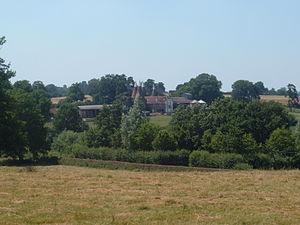
Finchcocks est un ancien manoir géorgien situé à Goudhurst, dans le Kent. Pendant 45 ans, il abrite un grand musée convivial d'instruments à clavier historiques, présentant une collection de clavecins, clavicordes, pianoforte, pianos carrés, orgues et autres instruments de musique. Le musée est dirigé par les propriétaires de la maison, Richard et Katrina Burnett. Il appartient ensuite à Neil et Harriet Nichols qui l'utilisent comme une maison familiale et un lieu pour des cours et des retraites de piano résidentielles.